Crush (2001 film)

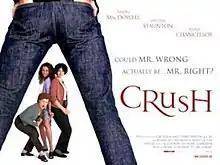
Promotional poster

Crush is a 2001 romantic comedy film written and directed by John McKay and starring Andie MacDowell, Imelda Staunton, Anna Chancellor, Kenny Doughty, and Bill Paterson.